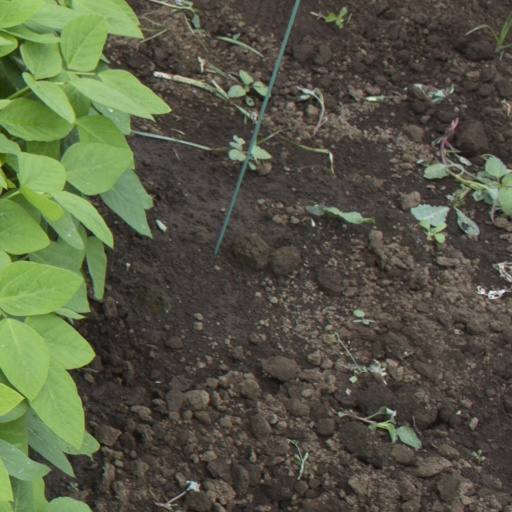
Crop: soybean